Mesomark assay

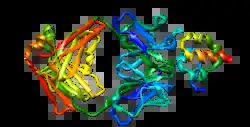
Mesothelin protein, the protein tested for by the Mesomark assay

The Mesomark Assay is an "in vitro" test to monitor and possibly diagnose pleural mesothelioma and peritoneal mesothelioma.